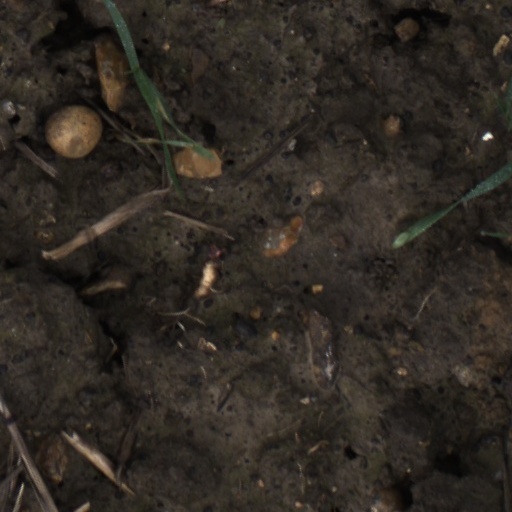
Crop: wheat